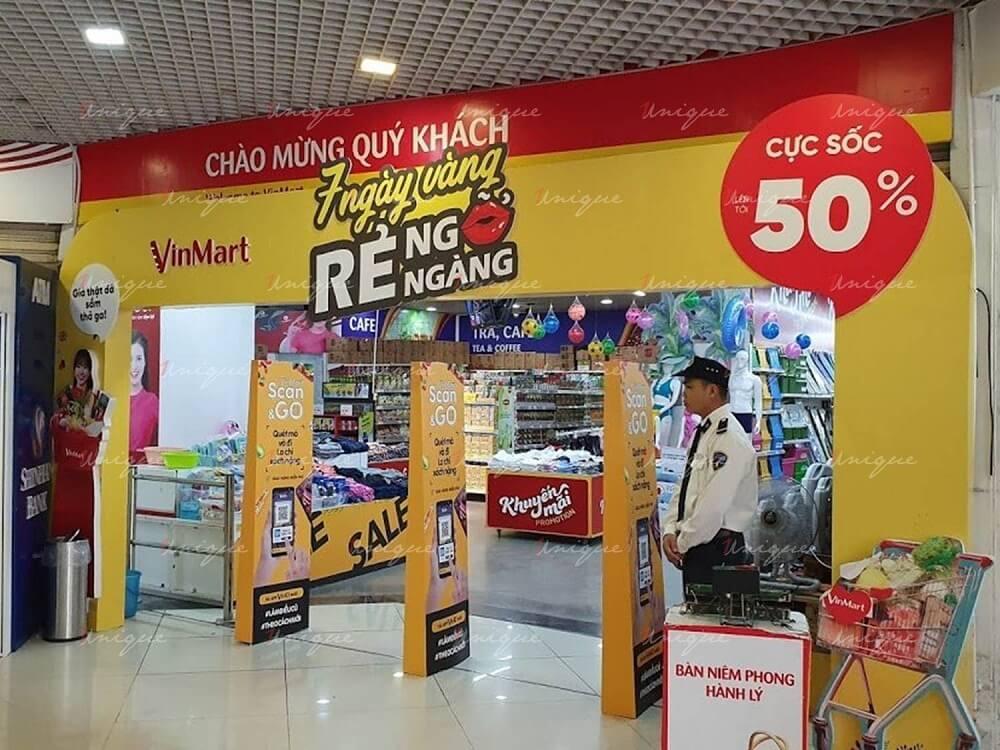
không có ai đang mua sắm trong siêu thị